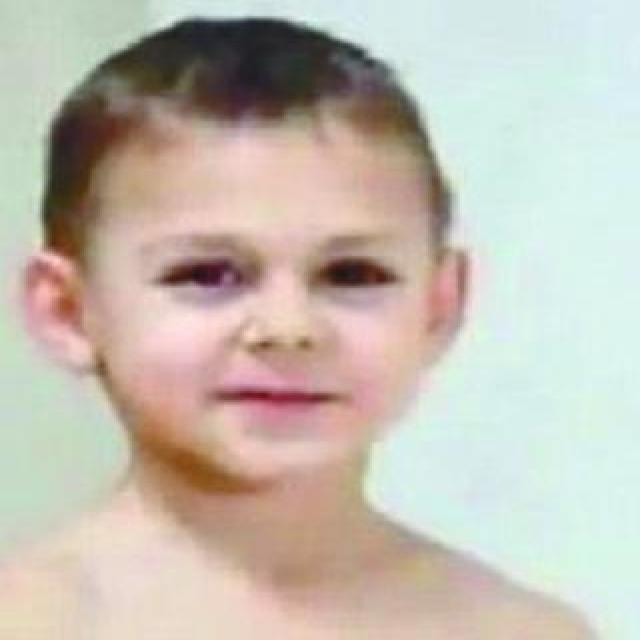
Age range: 0-12